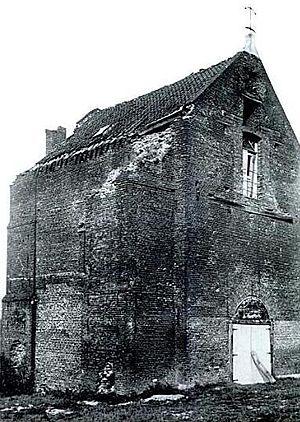
La Société anonyme des Charbonnages de Gosson-Kessales est une ancienne société d'exploitation de charbonnages de la région belge de Liège constituée en 1954 à partir des deux sociétés importantes des Charbonnages des Kessales à l'ouest et des Gosson, La Haye et Horloz réunis à l'est. Celles-ci sont elles-mêmes issues de la concentration progressive sur un siècle et demi d'une quinzaine de sociétés charbonnières. Sa concession d'activité se situait sur un territoire à l'ouest de la ville de Liège, en amont et en rive gauche de la Meuse.